LOFTI 2

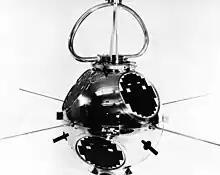
An image of the LOFTI II satellite from the archives of the National Museum of the U.S. Navy

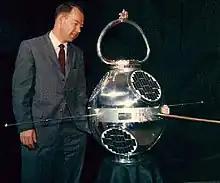
LOFTI 2B

LOFTI 2 ("LOw Frequency Trans Ionospheric Satellite", also styled LOFTI II) refers to a pair of United States Naval Research Laboratory satellites launched in 1962 and 1963 as a follow-on to the LOFTI-1 mission. The program's mission was to study how the ionosphere affected very low frequency transmissions. Both were 20-inch diameter aluminum spheres equipped with extendible antennas.